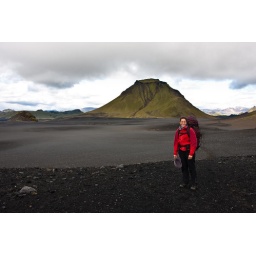
Pictures from the Laugavegur - a trek from Landmannalaugar near central Iceland through the mountains to the coast at Skogar